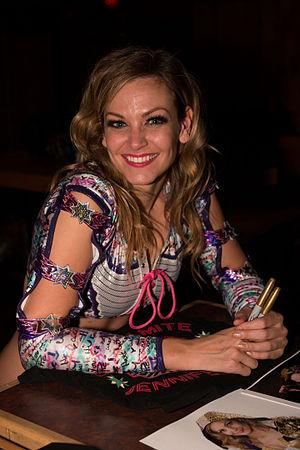
La Asistencia Asesoría y Administración souvent appelée Triple A est une fédération de catch mexicaine. Elle fut fondée en 1992 par Antonio Peña, anciennement chargé des relations publiques au Consejo Mundial de Lucha Libre.